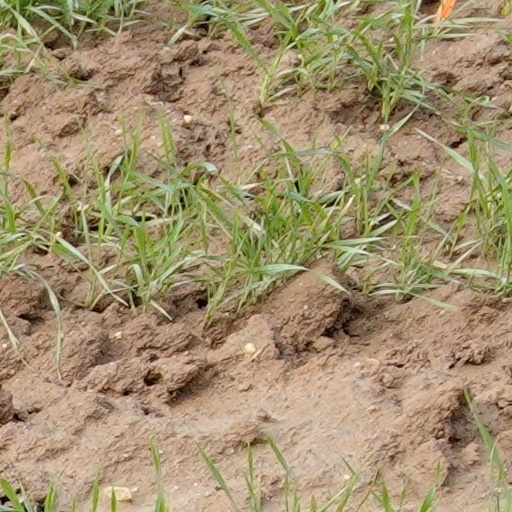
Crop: wheat